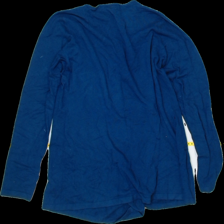
View: back
Type: Cardigan
Category: Ladies
Brand: Not Applicable
Colors: Blue
Material: 66% Viscose 34% Nylo
Pattern: Plain
Cut: Regular
Size: M
Trend: No trend
Stains: No
Damage: 0
Price range: 100-150
Recommended usage: Reuse